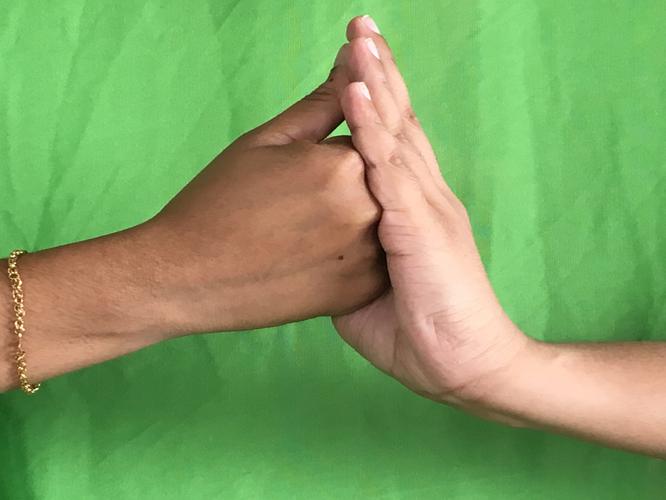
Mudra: Shanka
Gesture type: double_hand